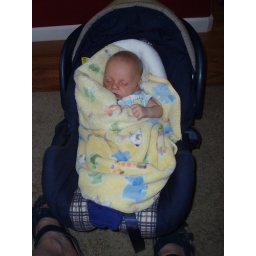
zzzzzzzzzzzzzzzzs in the car seat